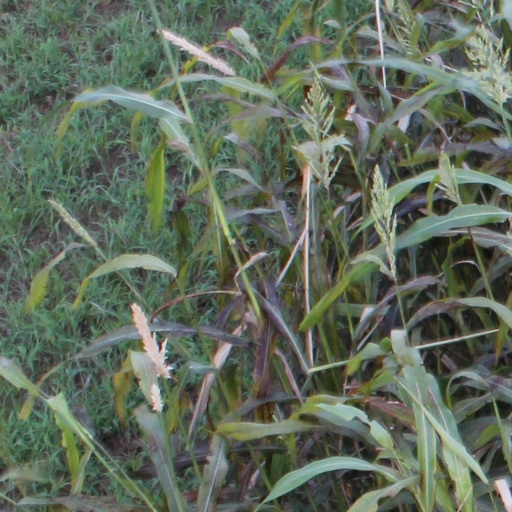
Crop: sorghum